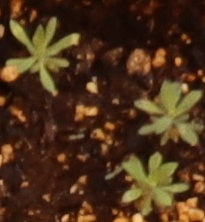
Label: Kochia